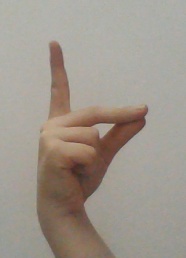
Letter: ta